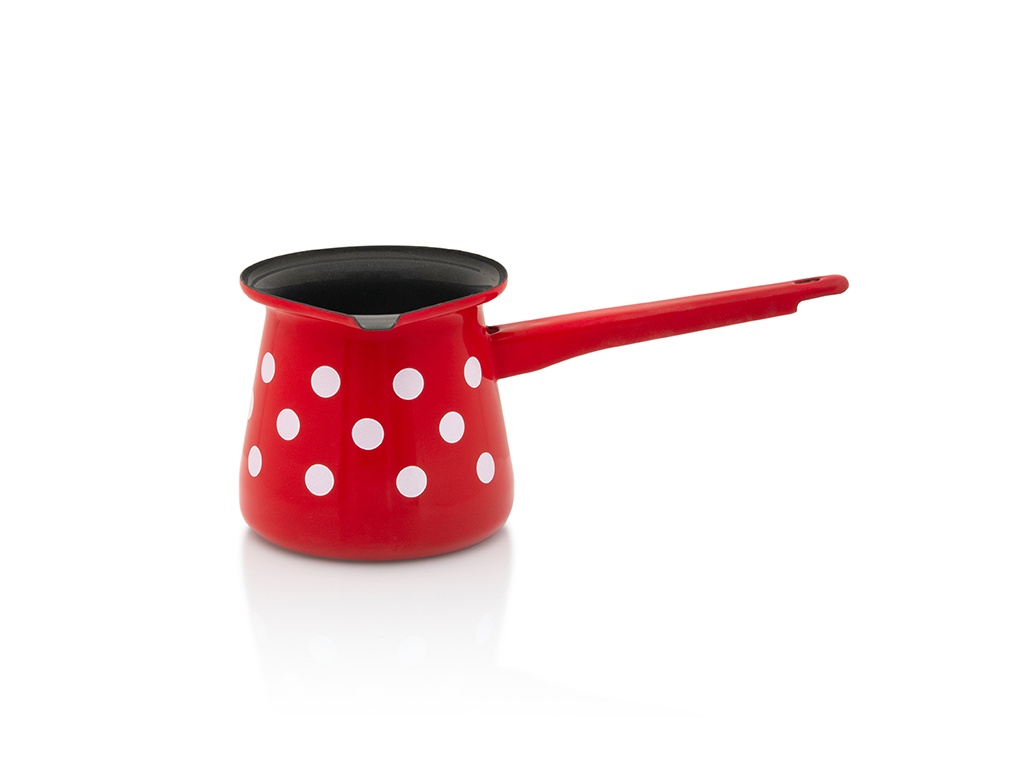
Ibric cafea 0.4l Tufne Metalac email/4cm/0.4l
Ibric cafea 0.4l Tufne Metalac email/4cm/0.4l Vase Metalac emailate, durabile și rezistente, ideale pentru gătit sănătos și preparate delicioase, cu distribuție uniformă a căldurii și întreținere ușoară.
Brand: Metalac
Category: Home & Garden > Kitchen & Dining > Kitchen Appliances > Coffee Makers & Espresso Machines > Electric & Stovetop Espresso Pots